Kajol

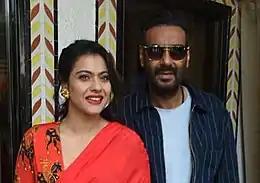
Kajol with her husband Ajay Devgn in 2020

Kajol worked intermittently through the rest of the decade. In 2007, she started filming for Rajkumar Santoshi's unreleased mythology film "Ramayana", based on the epic of the same name, where she played the goddess Sita. She considered her husband's directorial debut "U Me Aur Hum" (2008) a special film in her career. In it, she starred as Piya Thapar, a woman suffering from Alzheimer's disease. Although the film underperformed commercially, she received another Filmfare nomination for Best Actress for her performance. "The Economic Times" Gaurav Malini noted that Kajol's "simmering pace and ... recurring amnesiac spells, rather than getting repetitive, add compelling credibility to the story".